Mill Plain, Danbury, Connecticut

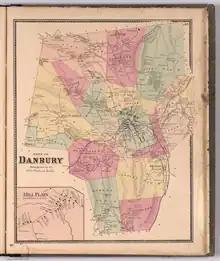
Town of Danbury, Fairfield County, Connecticut. (inset) Mill Plain. (1867)

Defined as a village in the western part of Danbury, Mill Plain has also historically been considered a semi-autonomous hamlet. The first home in the area was built around 1720 by Nathaniel Stevens. By 1725 Samuel Castle had built his second grist mill, located in this section of town, which gave rise to the name Mill Plain. An early mention of Mill Plain is found in a 1769 deed for of land near a stream "that runs into ye Mill Plain Pond," which is the original name for Lake Kenosia. The area belonged to the town of Ridgefield at that time.